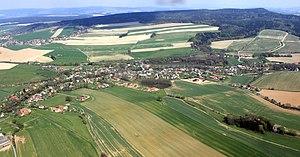
Záměl est une commune du district de Rychnov nad Kněžnou, dans la région de Hradec Králové, en République tchèque. Sa population s'élevait à 622 habitants en 2017.